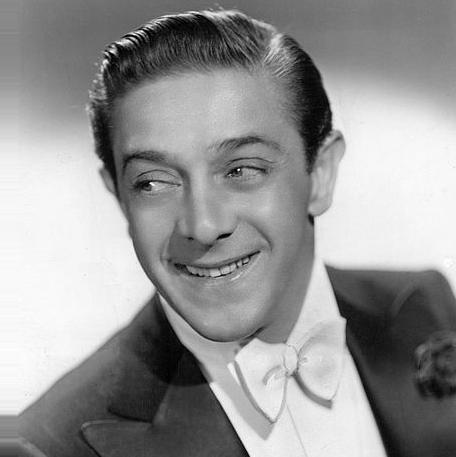
Age: 43